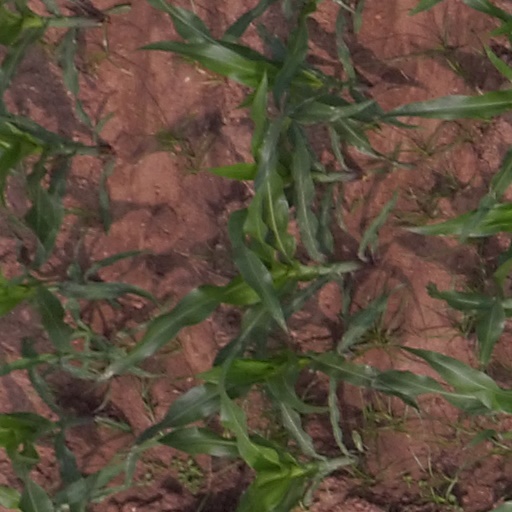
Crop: maize; corn